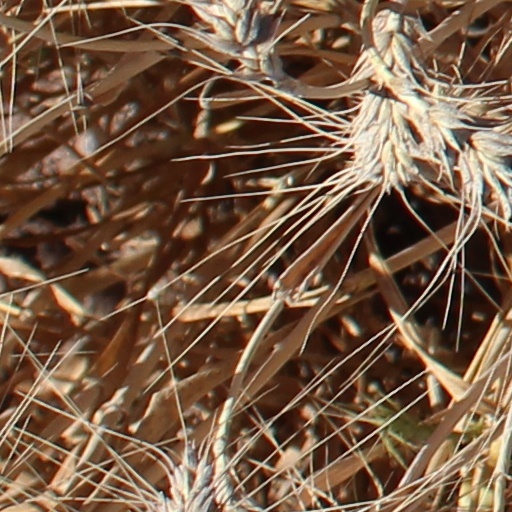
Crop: wheat